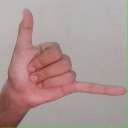
अक्षर: द